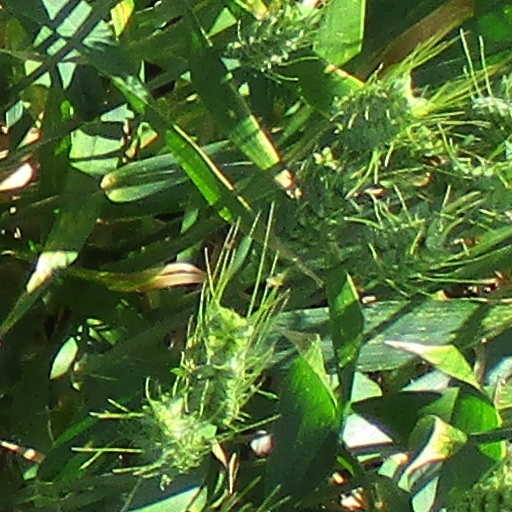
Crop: wheat